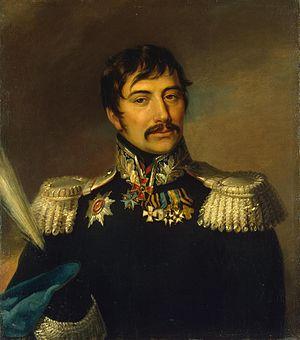
Grekov, Hrekov, Hrekiv est un nom de famille notamment porté par :